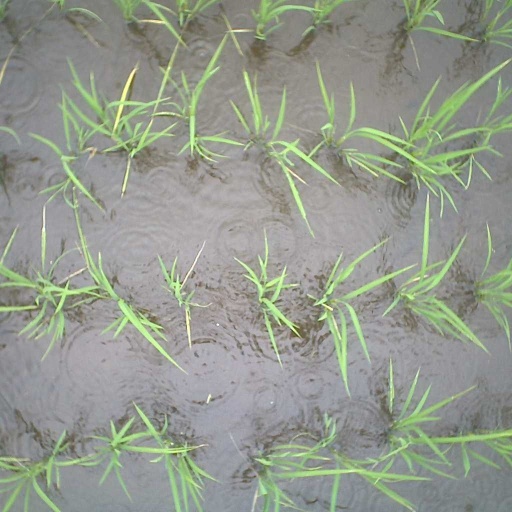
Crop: rice